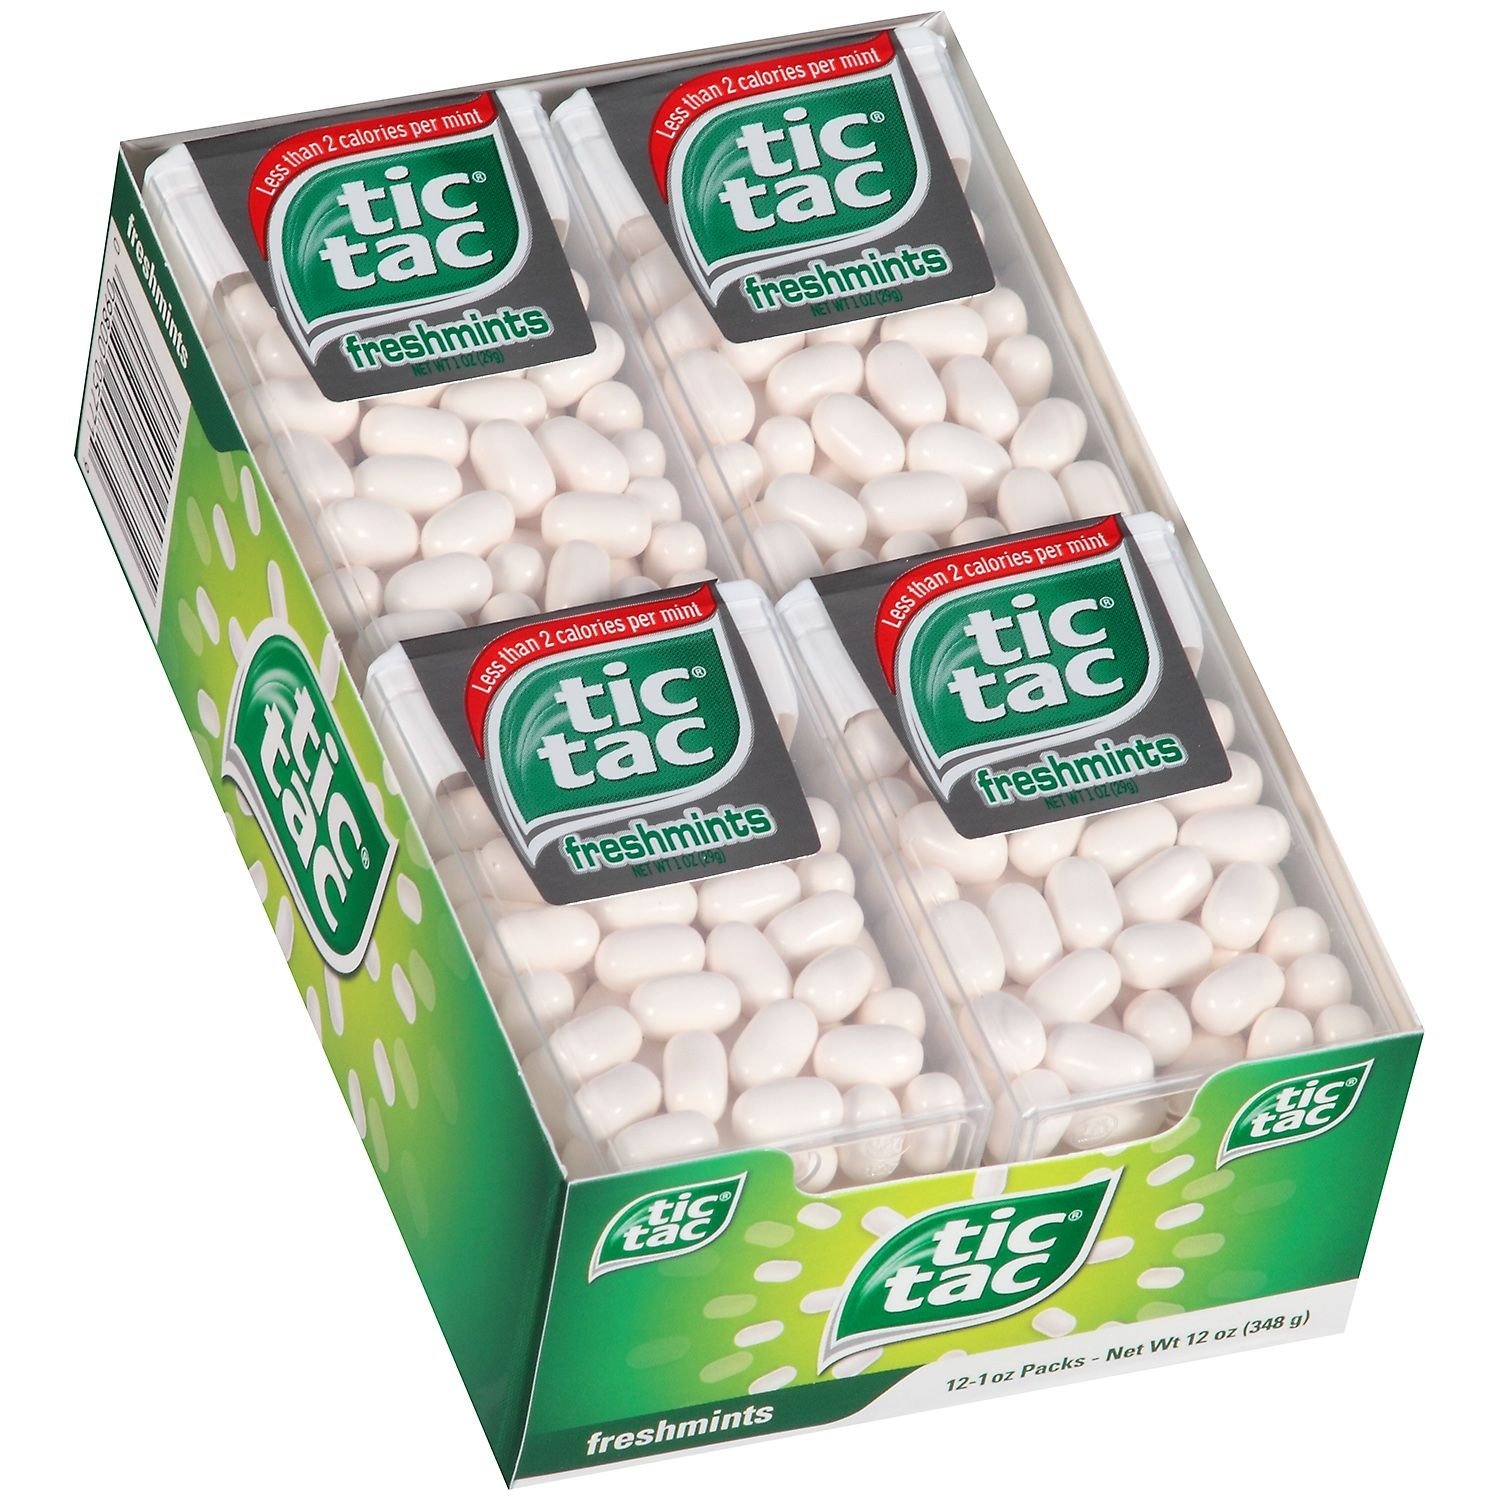
Item Name: Tic Tac Freshmint Candy, 1 Ounce -- 288 per case. by Ferrero
Value: 288.0
Unit: Ounce

Price: 32.7